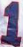
Number: 1